Leninist Young Communist League of Estonia

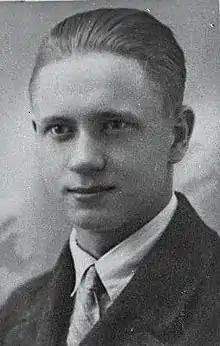
Oskar Cher, First Secretary of the Central Committee of the ELKNÜ, 1940–41

Formed in the wake of the Soviet occupation of Estonia in 1940, the ELKNÜ acted as the successor to the clandestine Young Communist League of Estonia, which operated during the interbellum. As in other branches of the Komsomol, the ELKNÜ facilitated the provision of ideological instruction, leisure activities, volunteer work, sporting, technical training, theatre and drama clubs, and other activities to engage youth and develop politically and socially dedicated future party members. In preparation for the sailing program at the 1980 Summer Olympics, the ELKNÜ assisted in the construction of olympic facilities in Tallinn. Throughout its existence, ELKNÜ youth volunteers engaged in projects across the Soviet Union including the Virgin Lands campaign and the construction of the Baikal–Amur Mainline. By 1980, the ELKNÜ had 162,202 members.